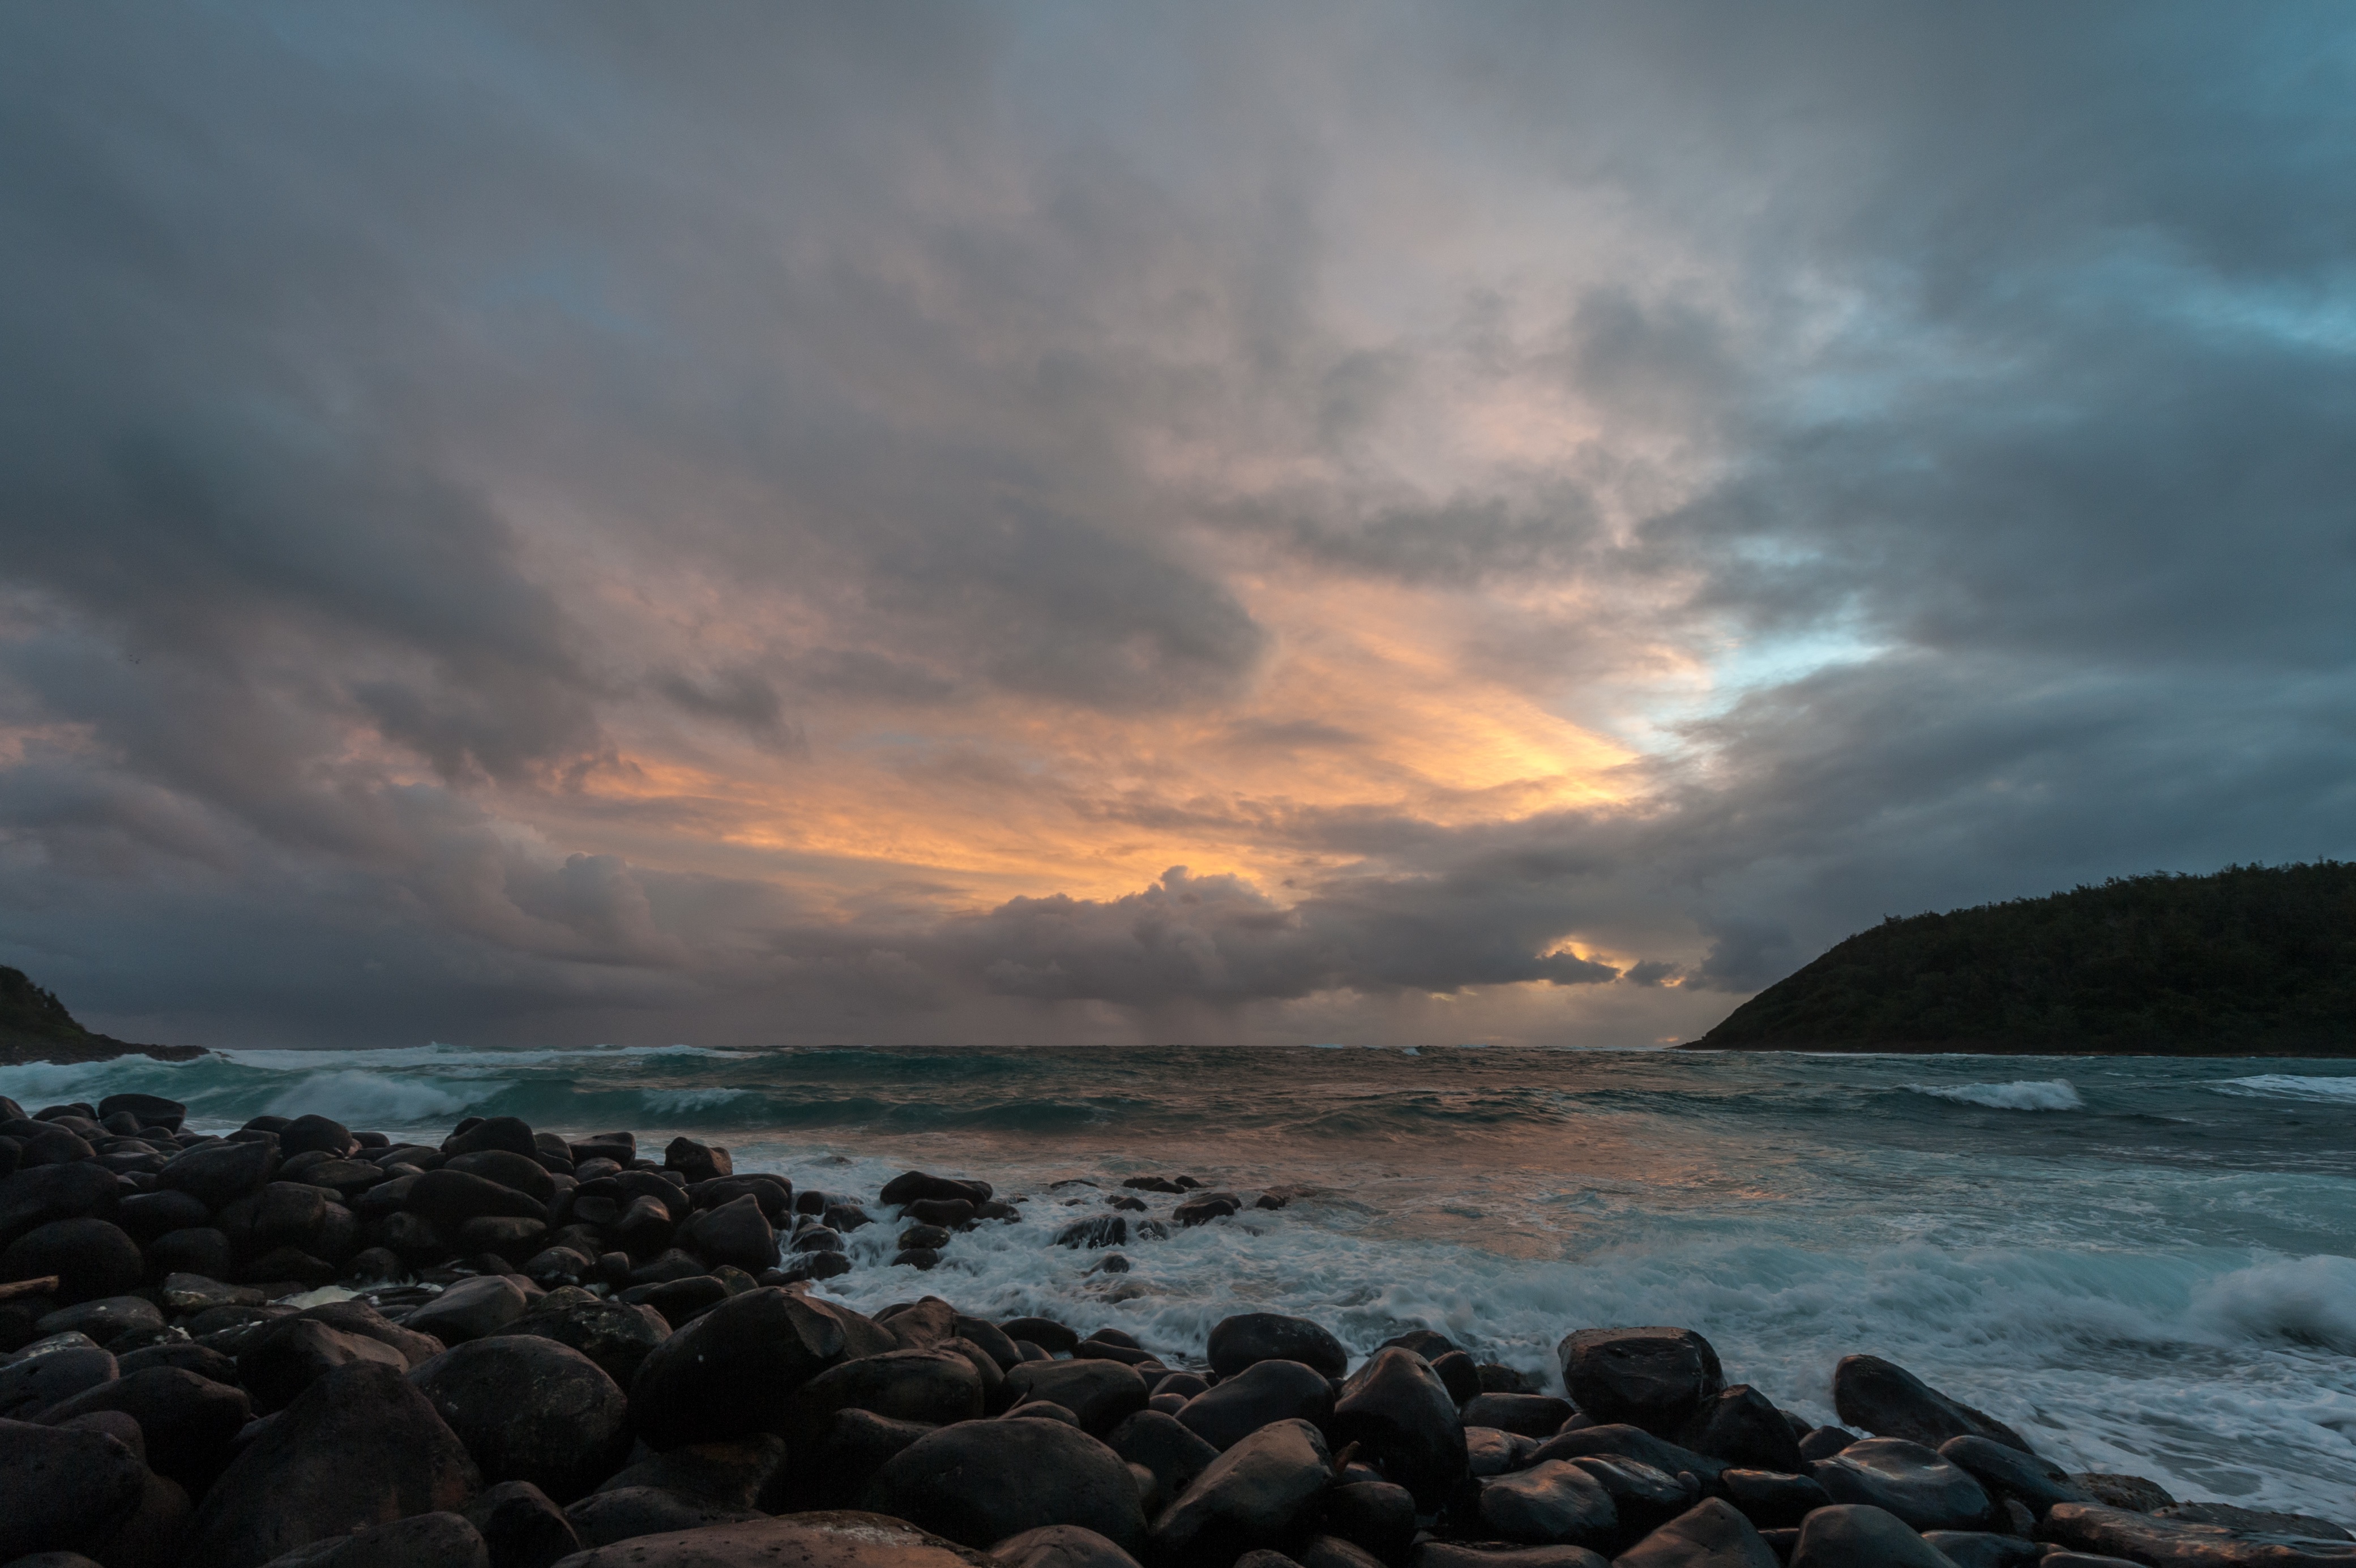
beach, sea, coast, sand, rock, ocean, horizon, cloud, sky, sunrise, sunset, sunlight, morning, shore, wave, dawn, dusk, evening, bay, body of water, cape, meteorological phenomenon, wind wave